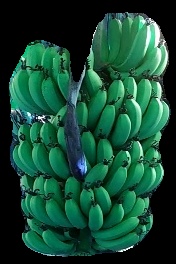
Variety: pachbale
Grade: grade1